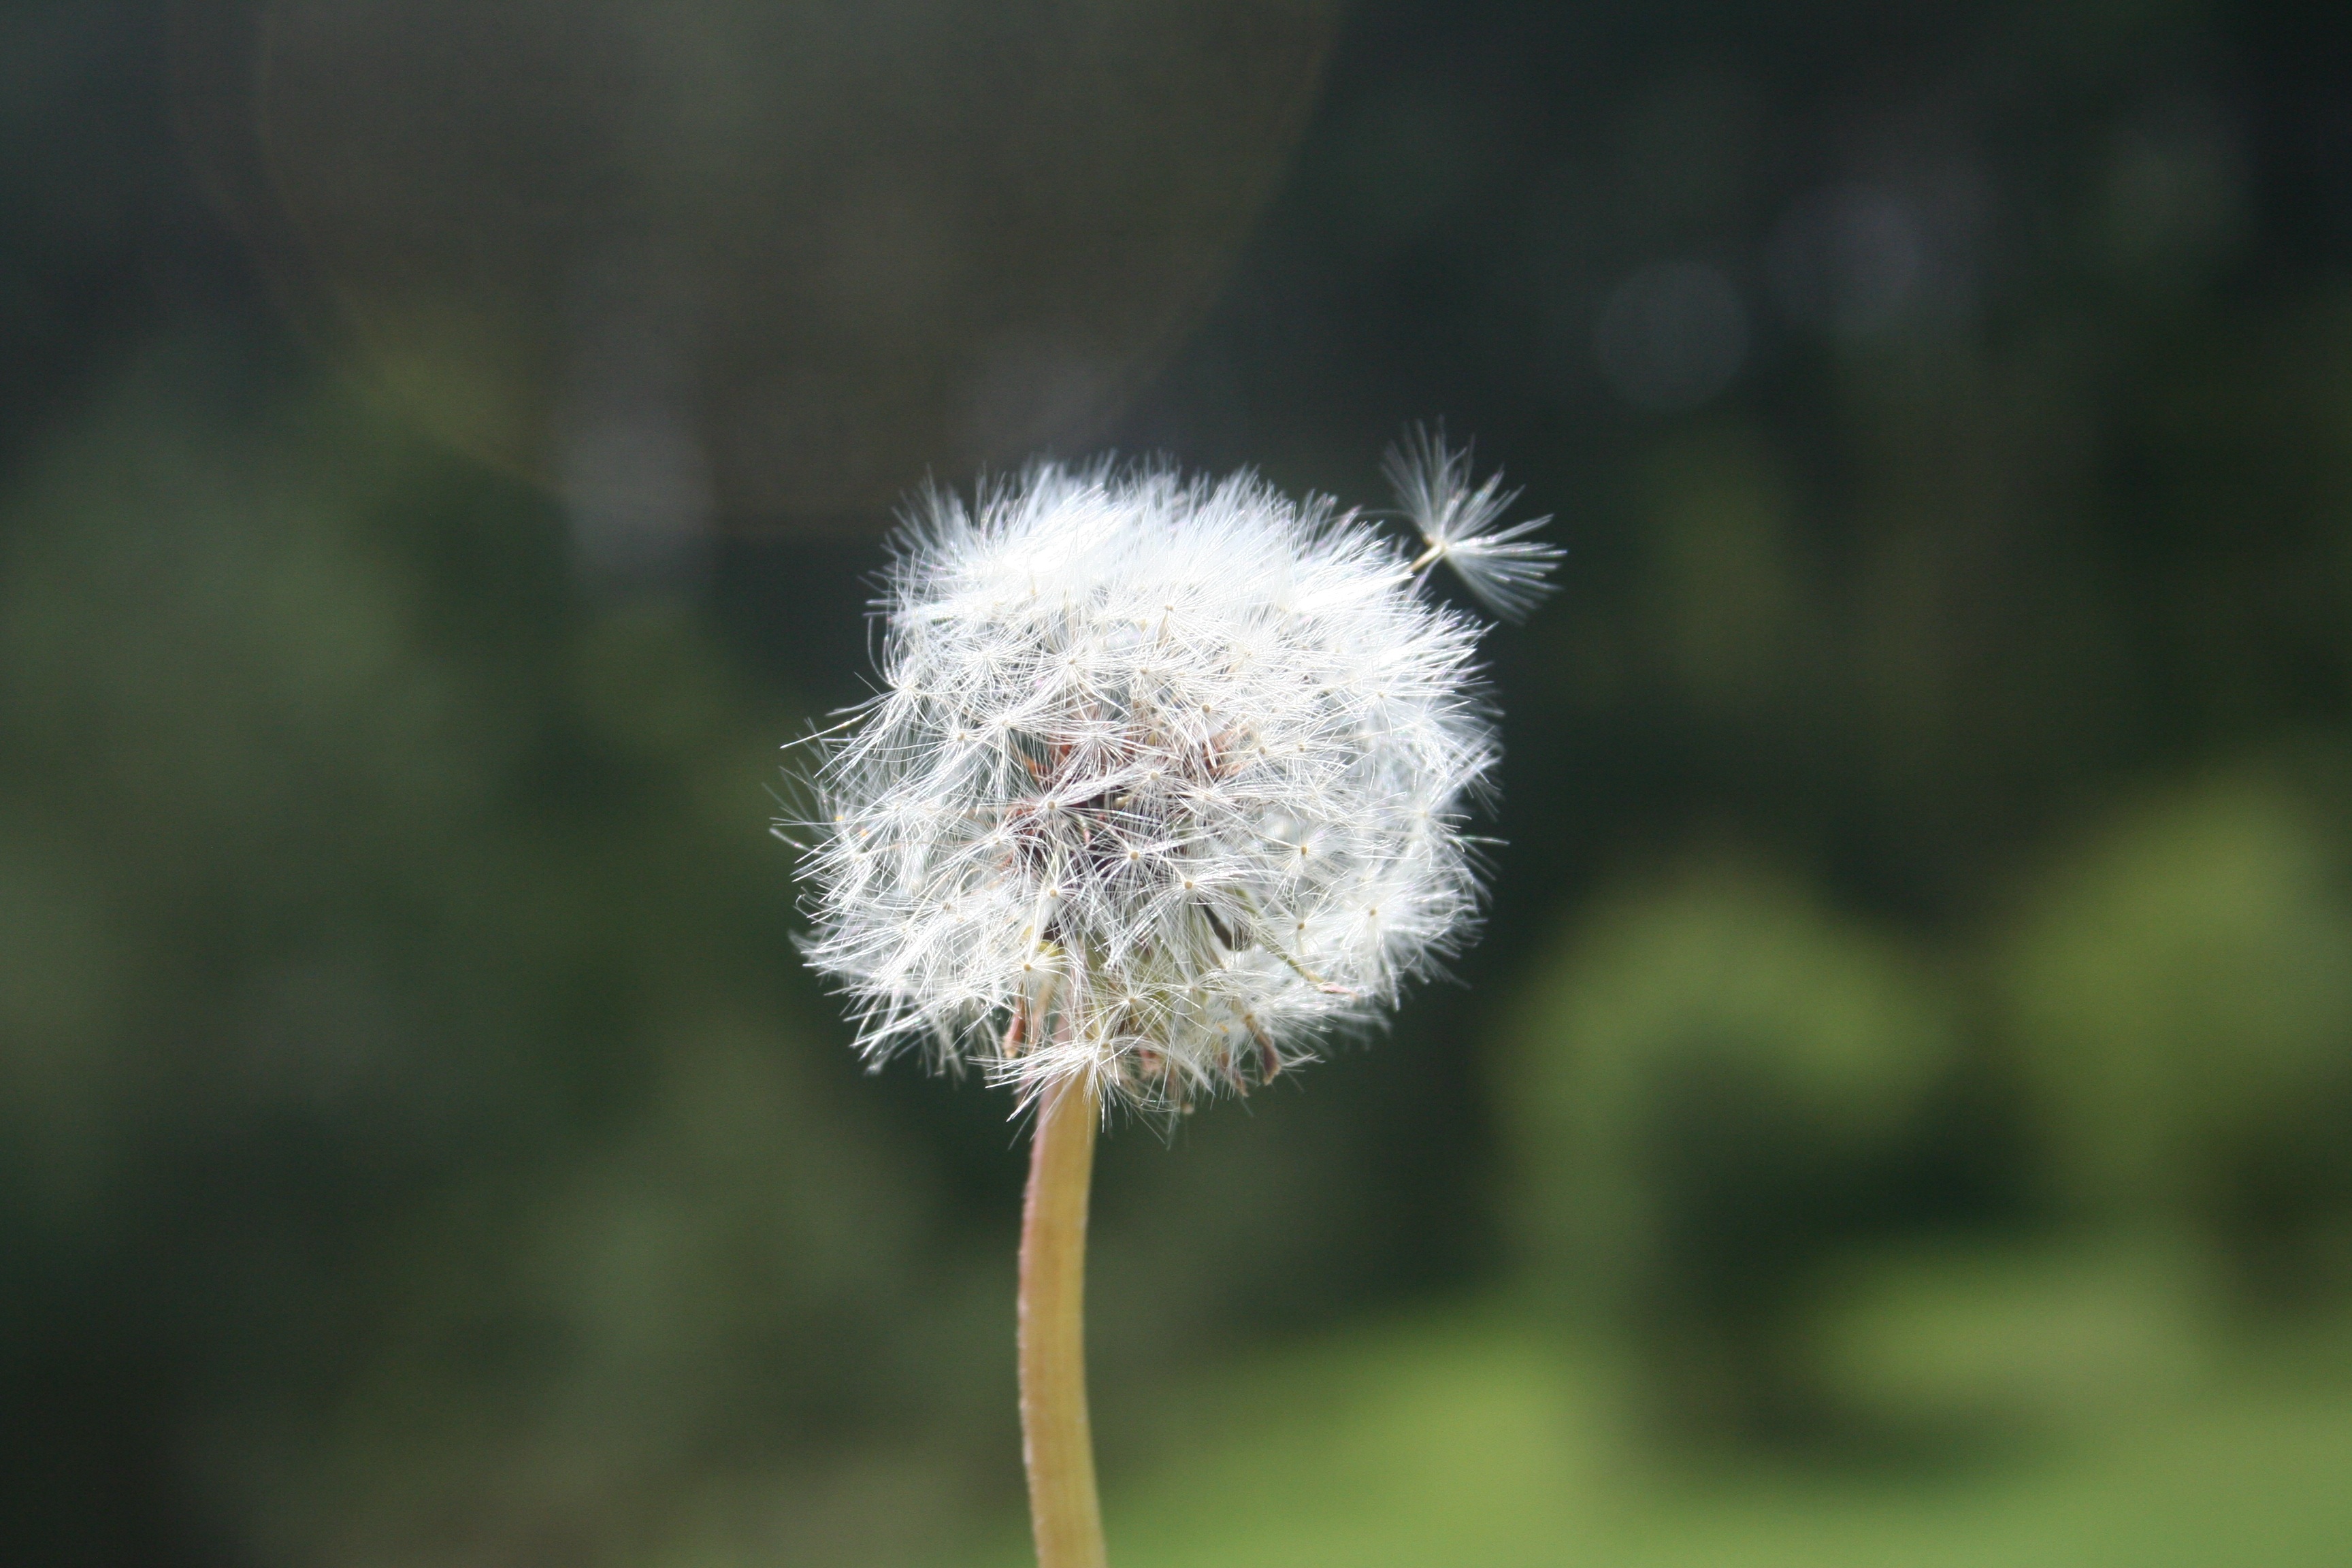
nature, grass, branch, plant, photography, meadow, dandelion, leaf, flower, petal, spring, botany, flora, fauna, wildflower, close up, thistle, macro photography, flowering plant, daisy family, grass family, plant stem, land plant, thorns spines and prickles